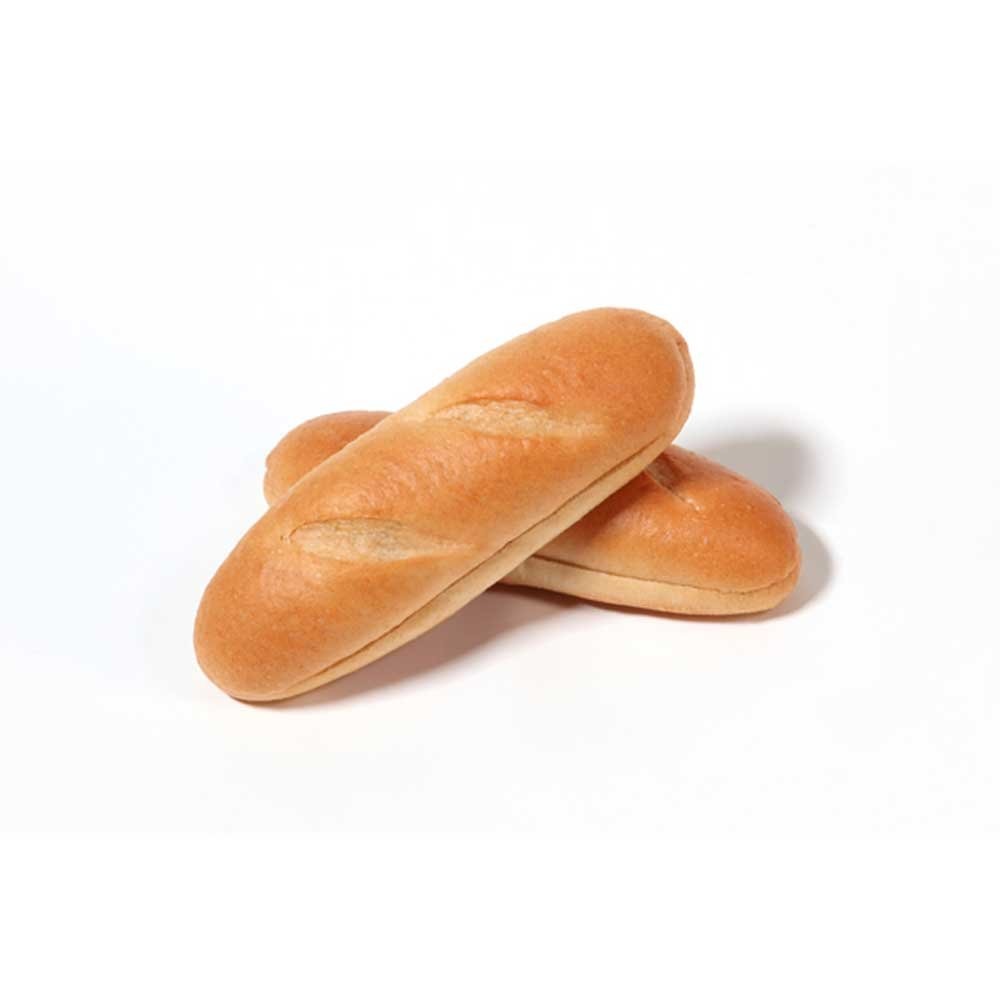
Item Name: Rotellas Rustic Hoagie, 8 inch - 6 per pack -- 6 packs per case.
Bullet Point: Ships frozen, CANNOT be cancelled after being processed.
Product Description: Rotellas Rustic Hoagie, 8 inch - 6 per pack -- 6 packs per case. Yeasty flavor and elastic crust give this rustic hoagie great attributes for everything from bratwursts to hot beef sandwiches.
Value: 6.0
Unit: Count

Price: 77.58